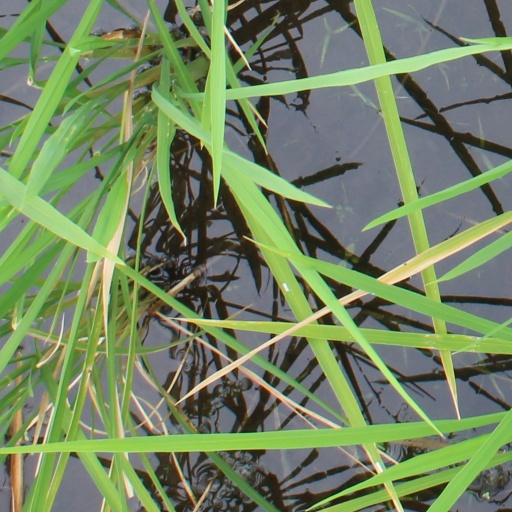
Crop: rice